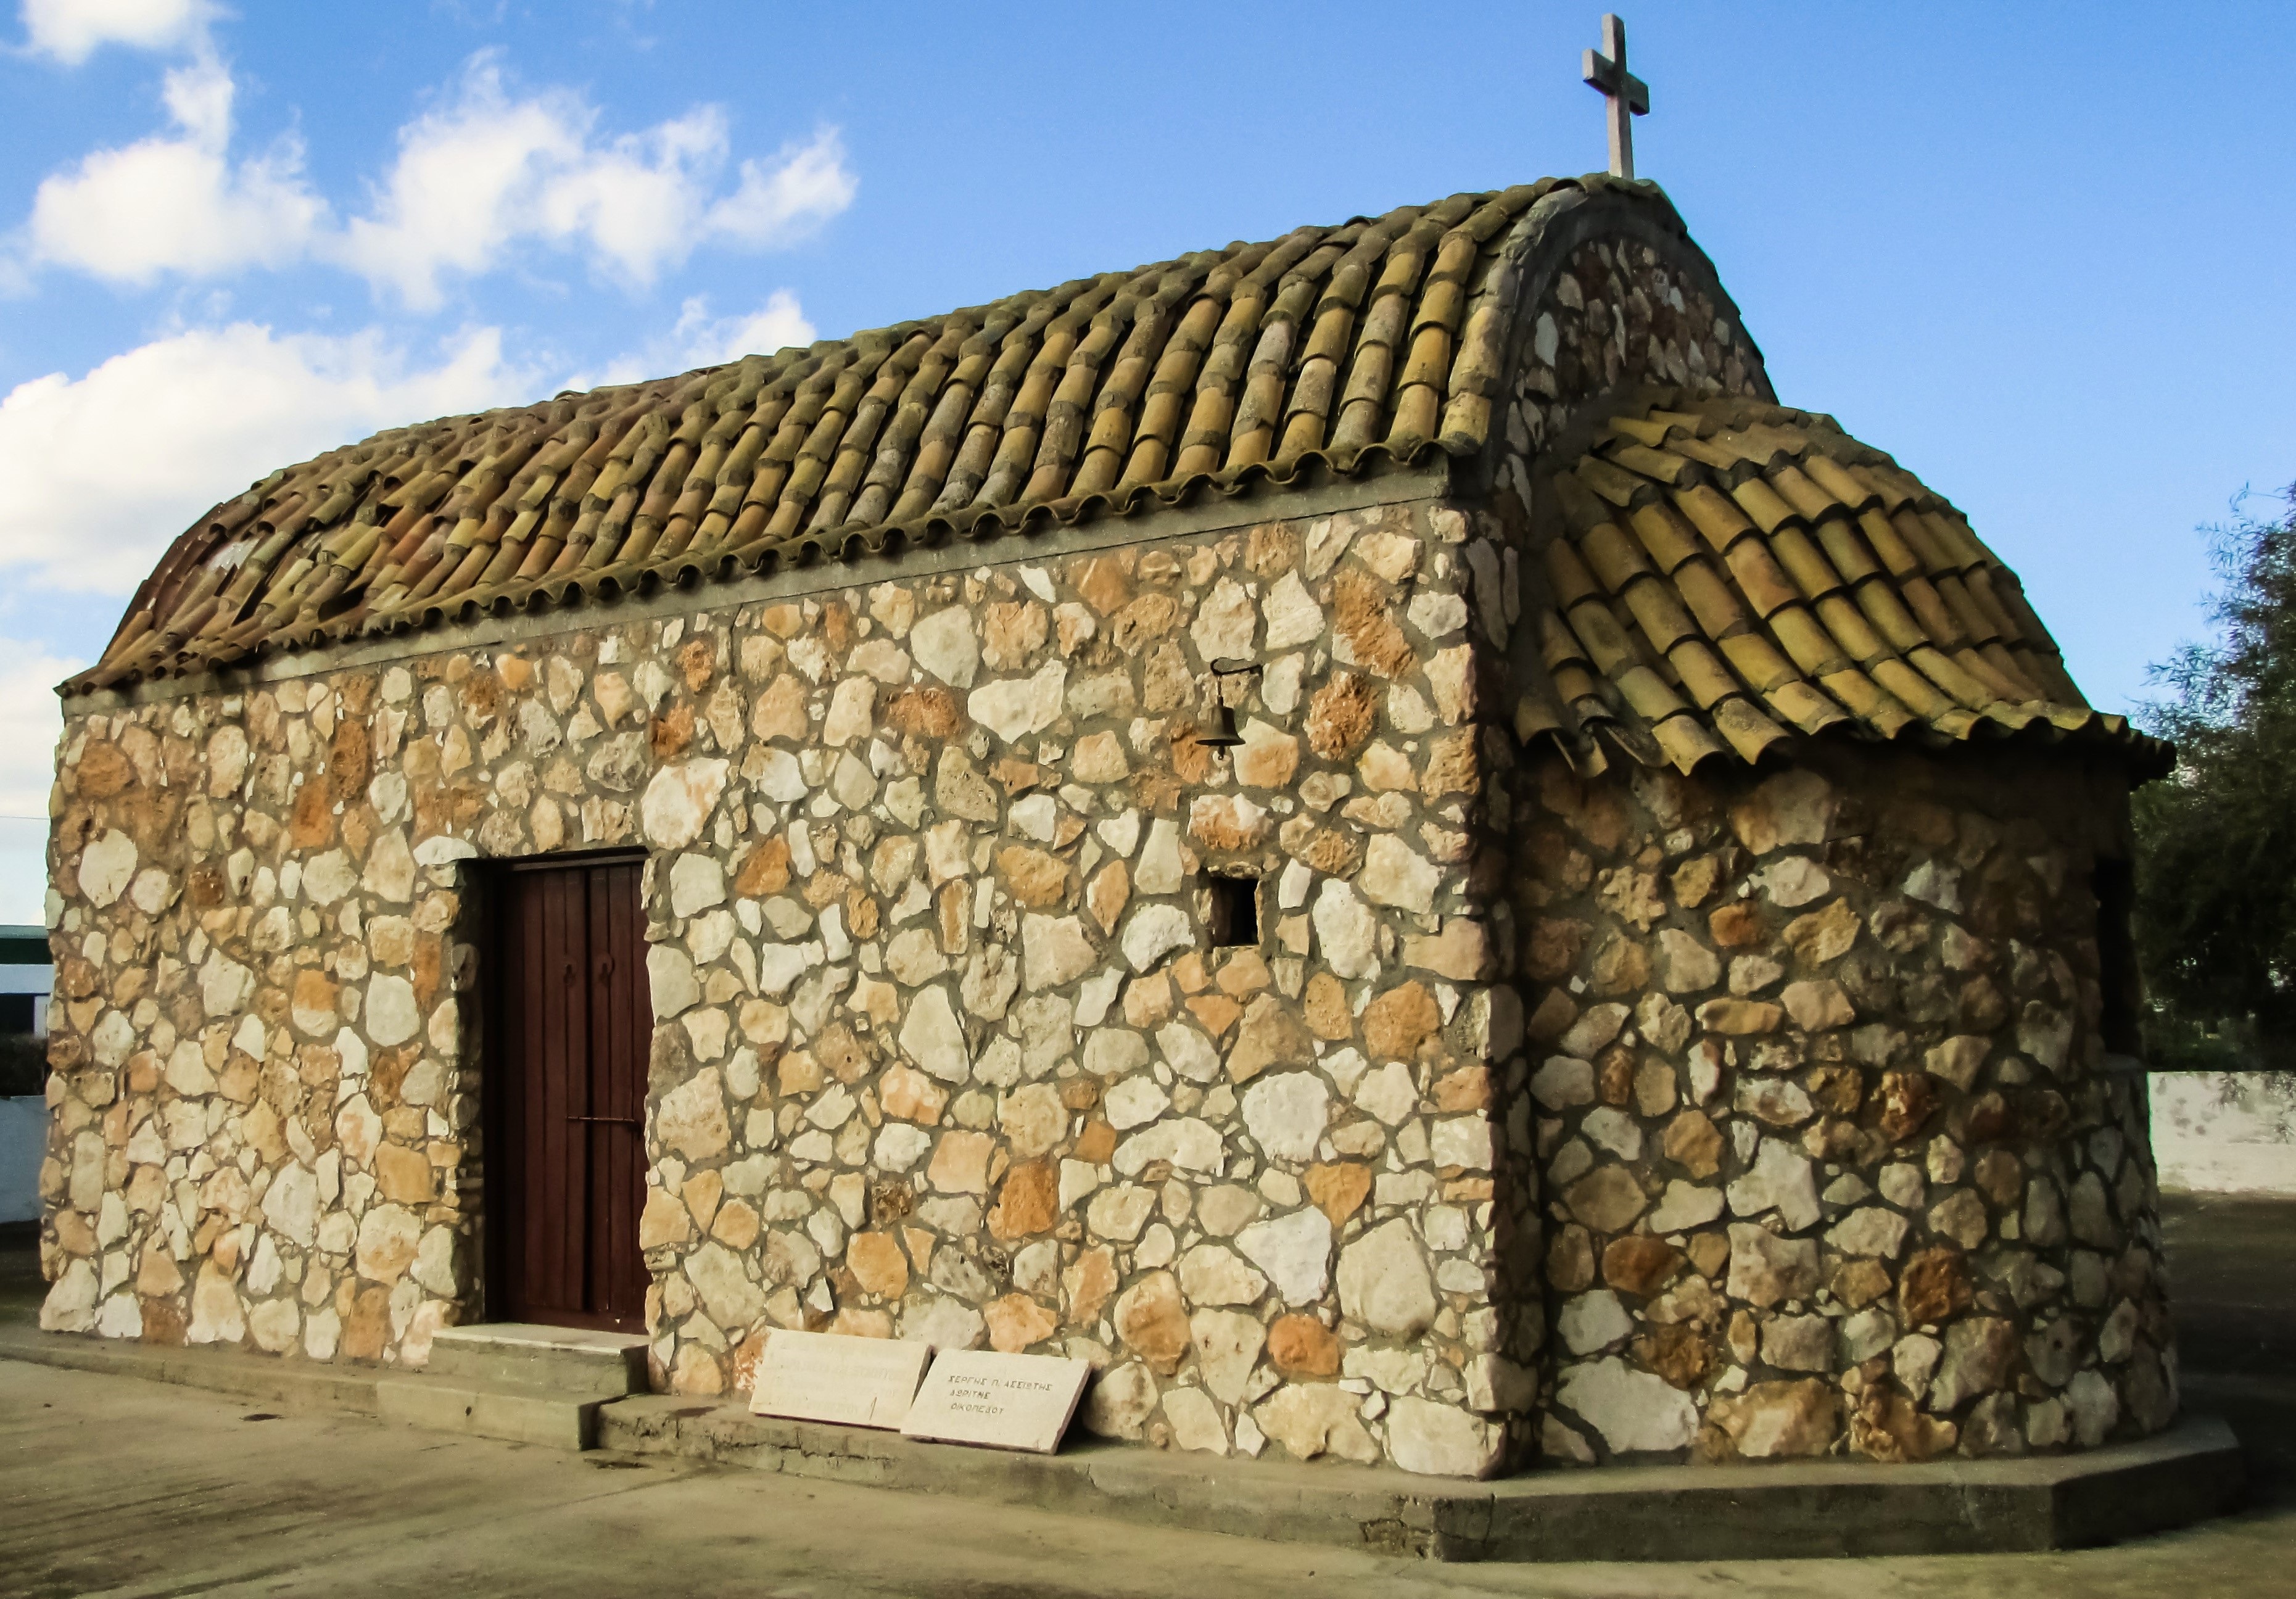
architecture, building, old, chapel, place of worship, cyprus, ancient history